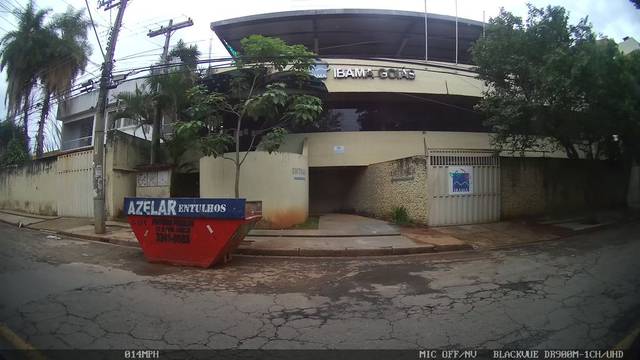
Region: Brazil
Coordinates: -16.674, -49.247